History of BC Rytas

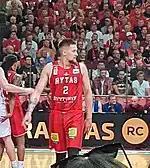
Following the departure of Butkevičius, Margiris Normantas was selected captain of the team in 2022.

With the LKL remaining, by April, Rytas had once again found their game. Led by LKL MVP Buva, Rytas once again regained the LKL regular season leading position, by beating Žalgiris, and for the first time since 2013–14, Rytas finished in first place in the LKL standings and earned homecourt advantage for the playoffs. Great play by the improving Radzevičius, Uleckas, captain Butkevičius, Smith and the returning Jarvis Williams became the key for success. Players like Margiris Normantas were also praised for their efforts.